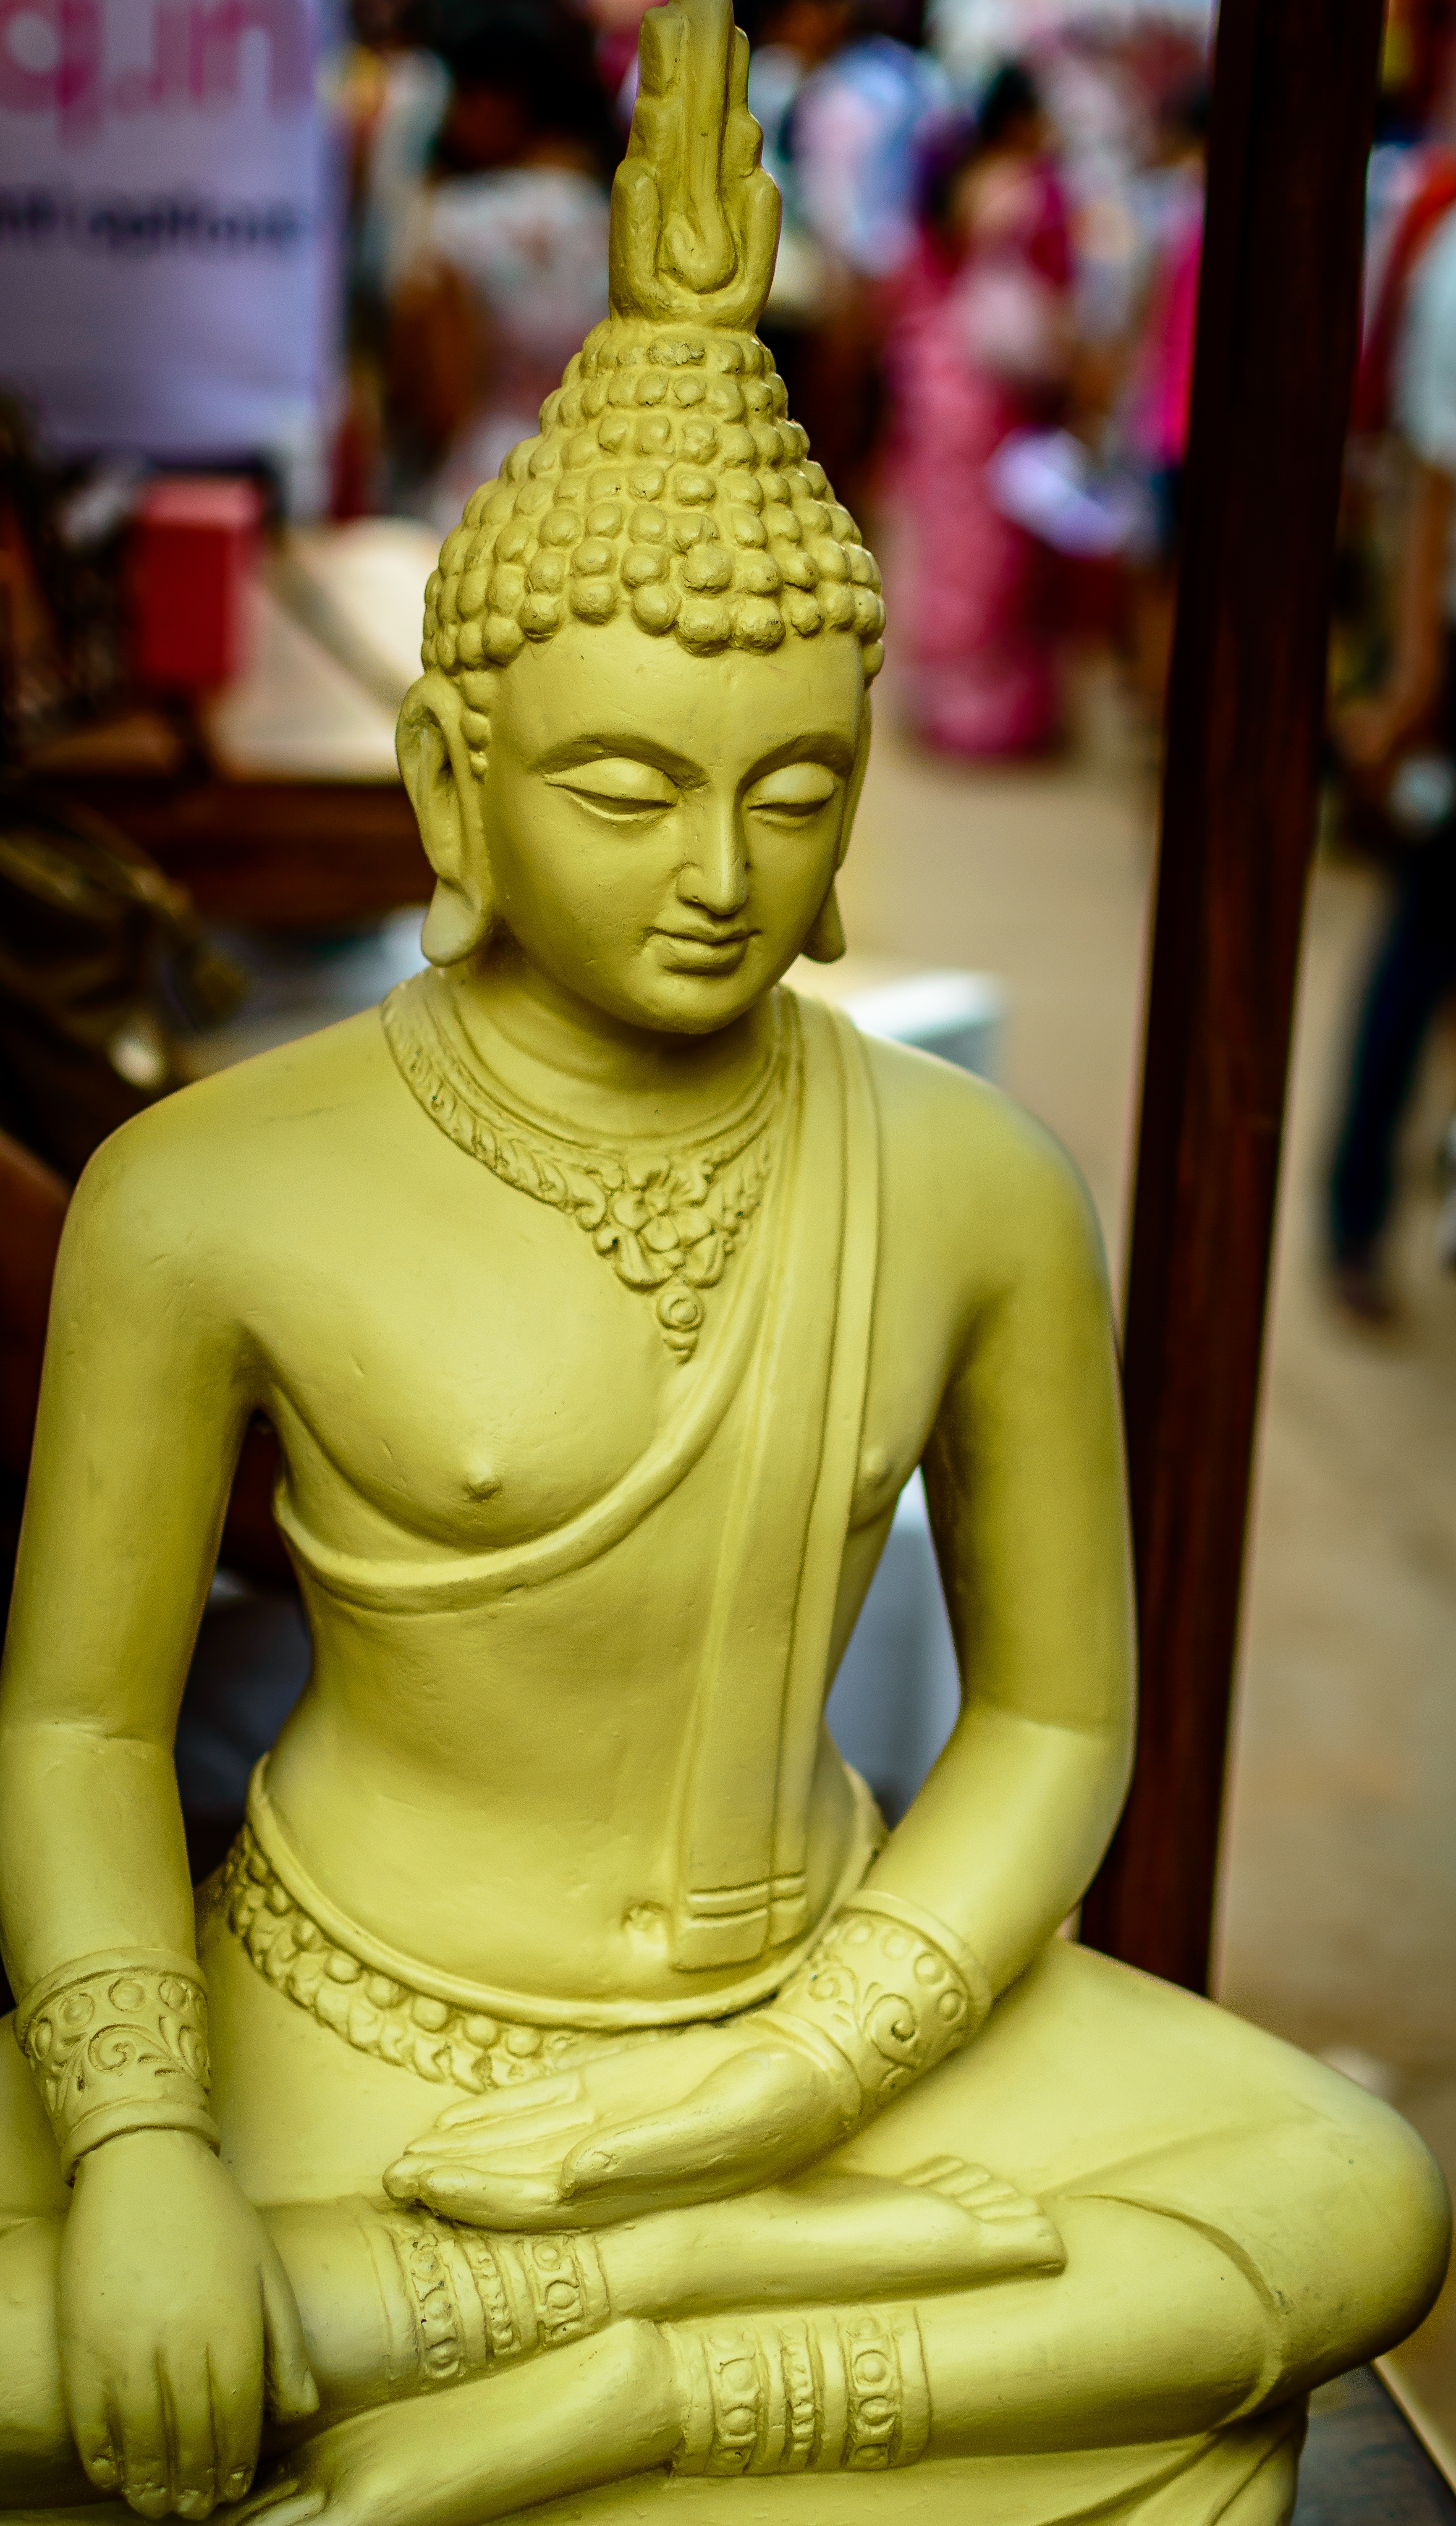
monument, statue, relax, peaceful, sitting, peace, calm, buddhist, buddhism, yellow, toy, zen, sculpture, art, relaxation, meditation, gold, temple, monastery, buddha, prayer, culture, beautiful, carving, harmony, mythology, buddha head, hindu temple, fictional character, gautama buddha, ancient history, human positions